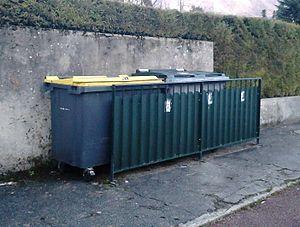
Poubelles de tri sélectif dans un quartier à Aix-les-Bains (73).
Aix-les-Bains, nommée localement Aix, est une commune, station balnéaire et thermale française, située dans le département de la Savoie en région Auvergne-Rhône-Alpes.